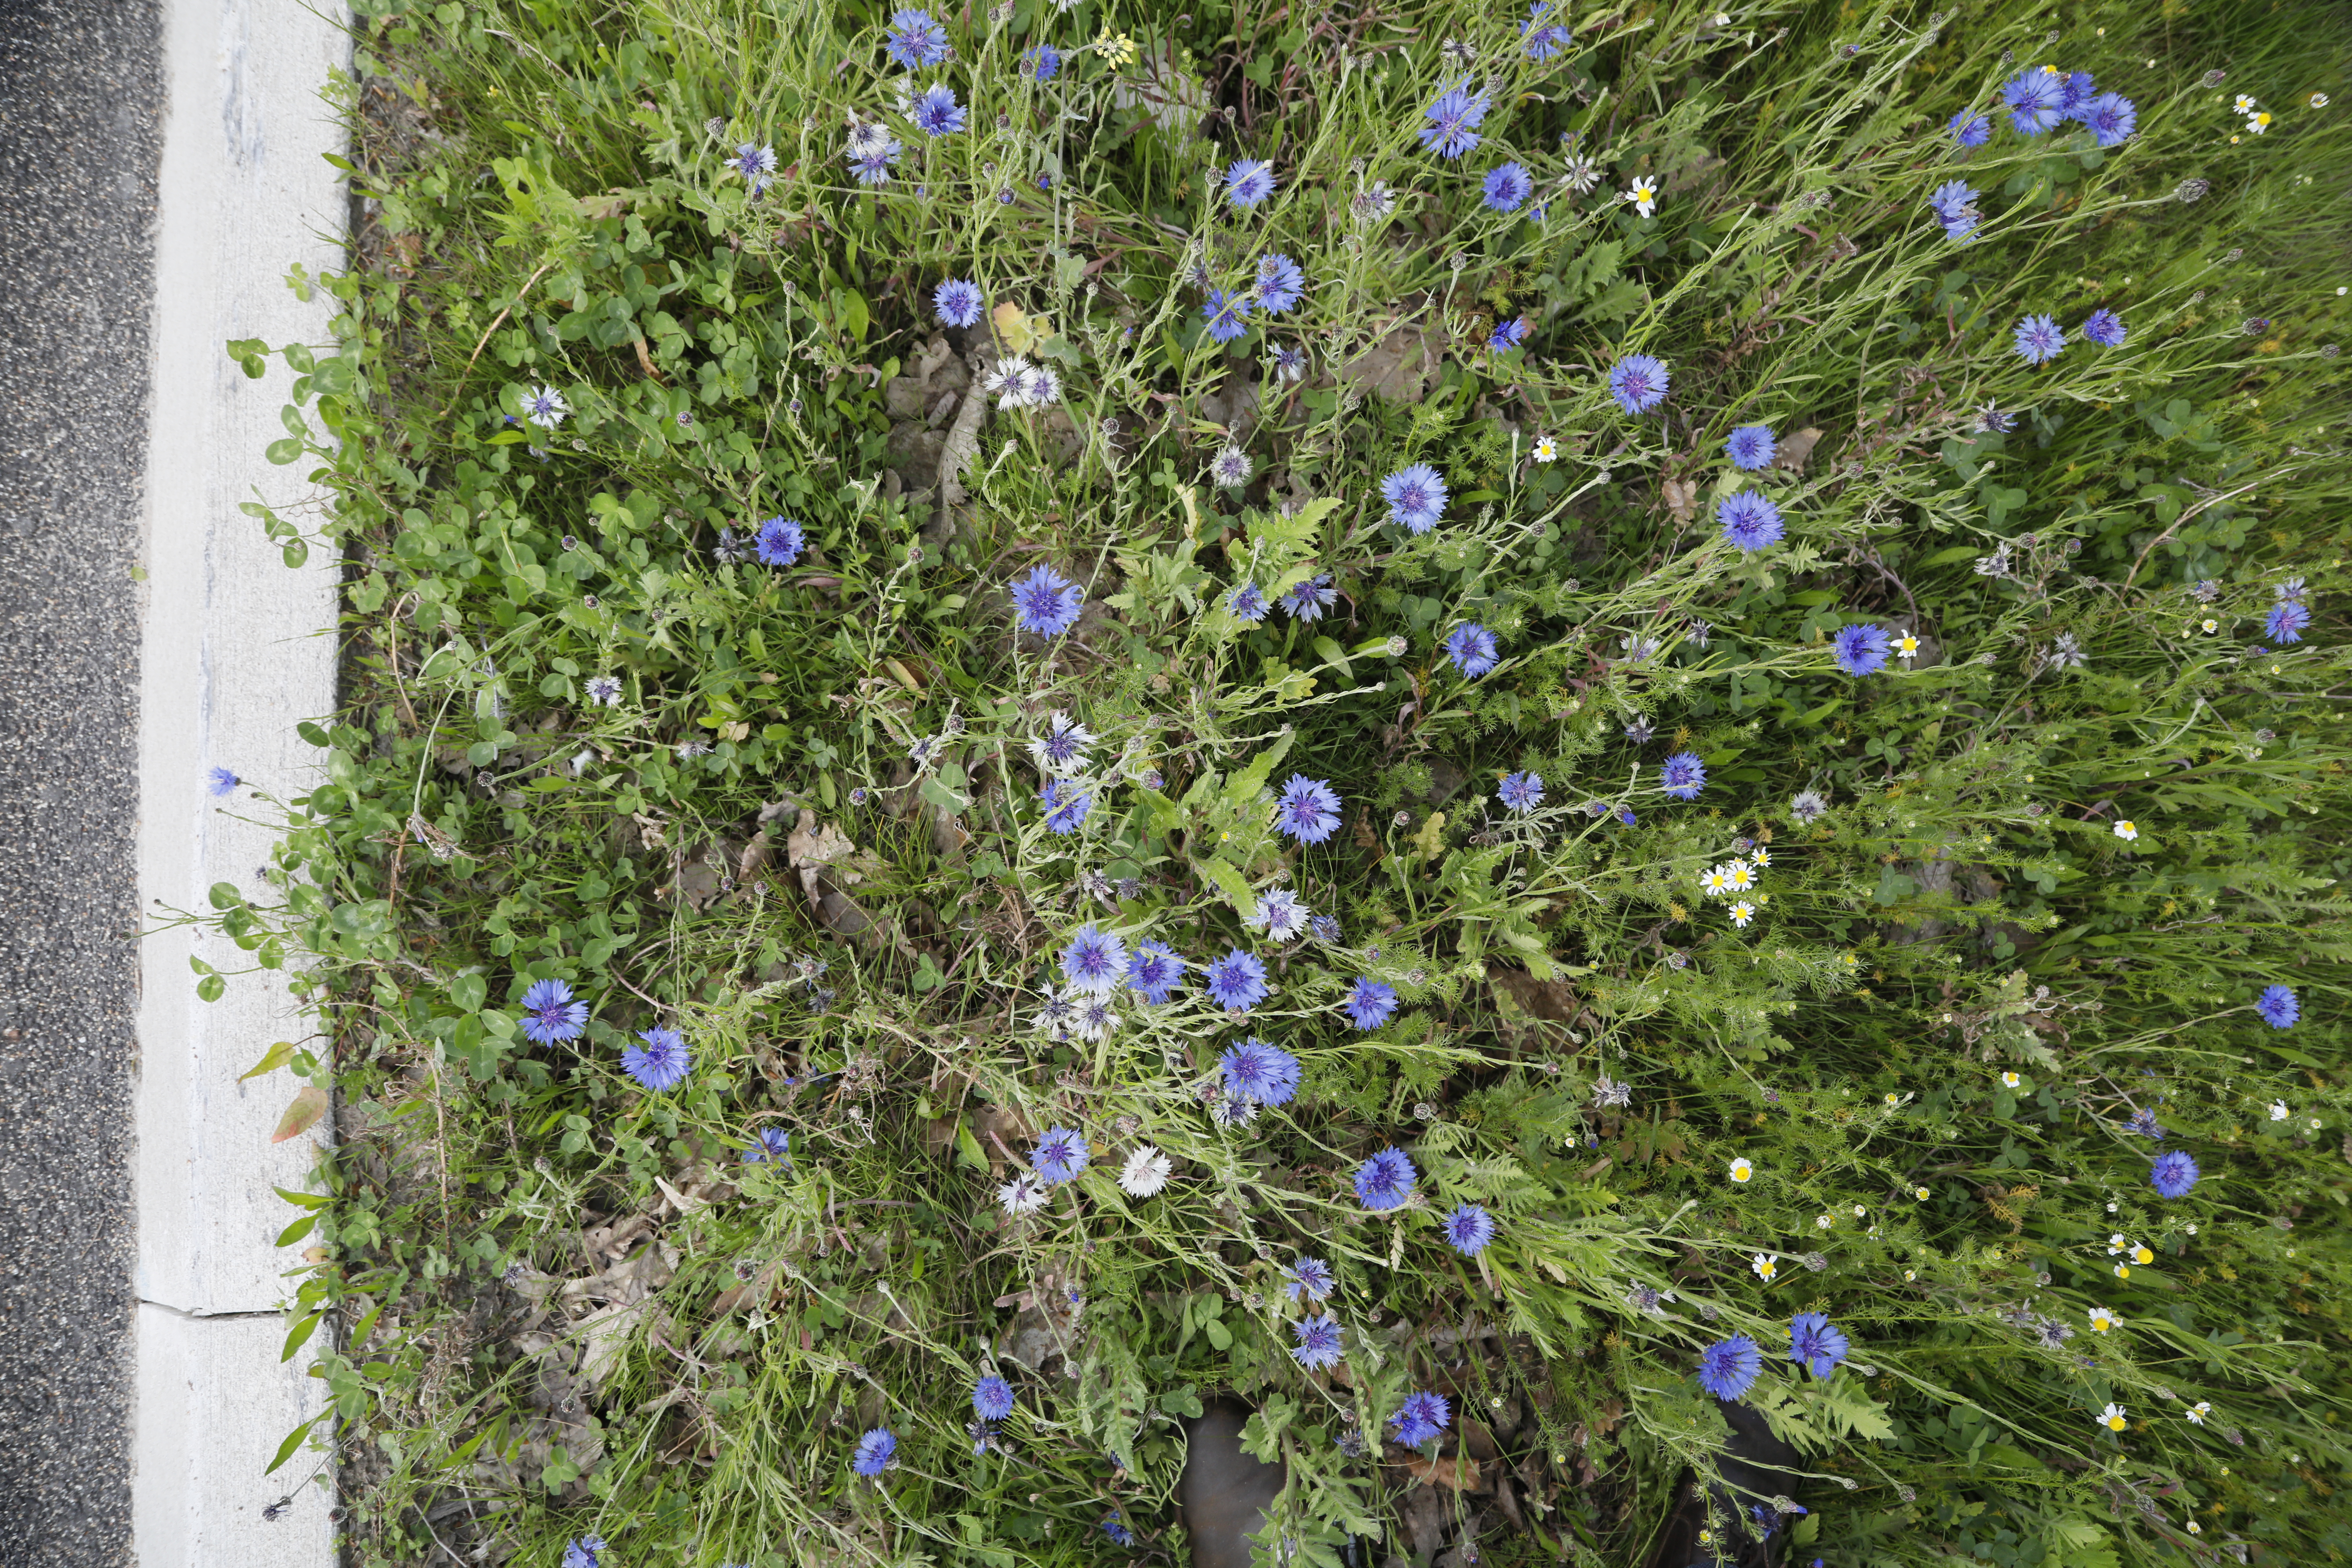
Plant species: Centaurea cyanus, Chamomile * (aggregate)